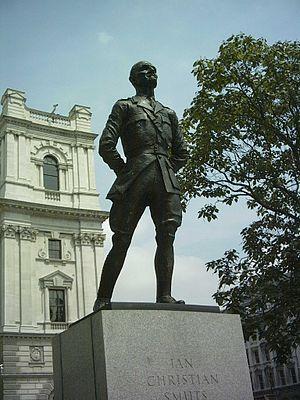
Jan Christiaan Smuts, était un avocat, un militaire, un philosophe et un homme d'État d’Afrique du Sud.